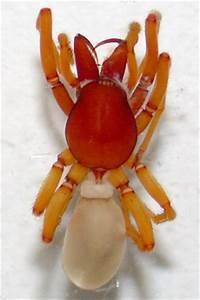
spider